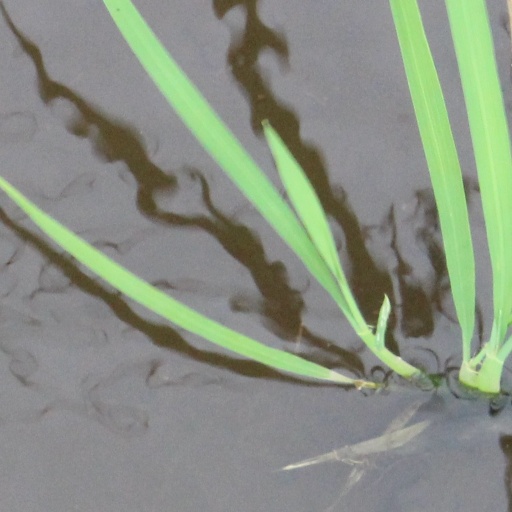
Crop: rice